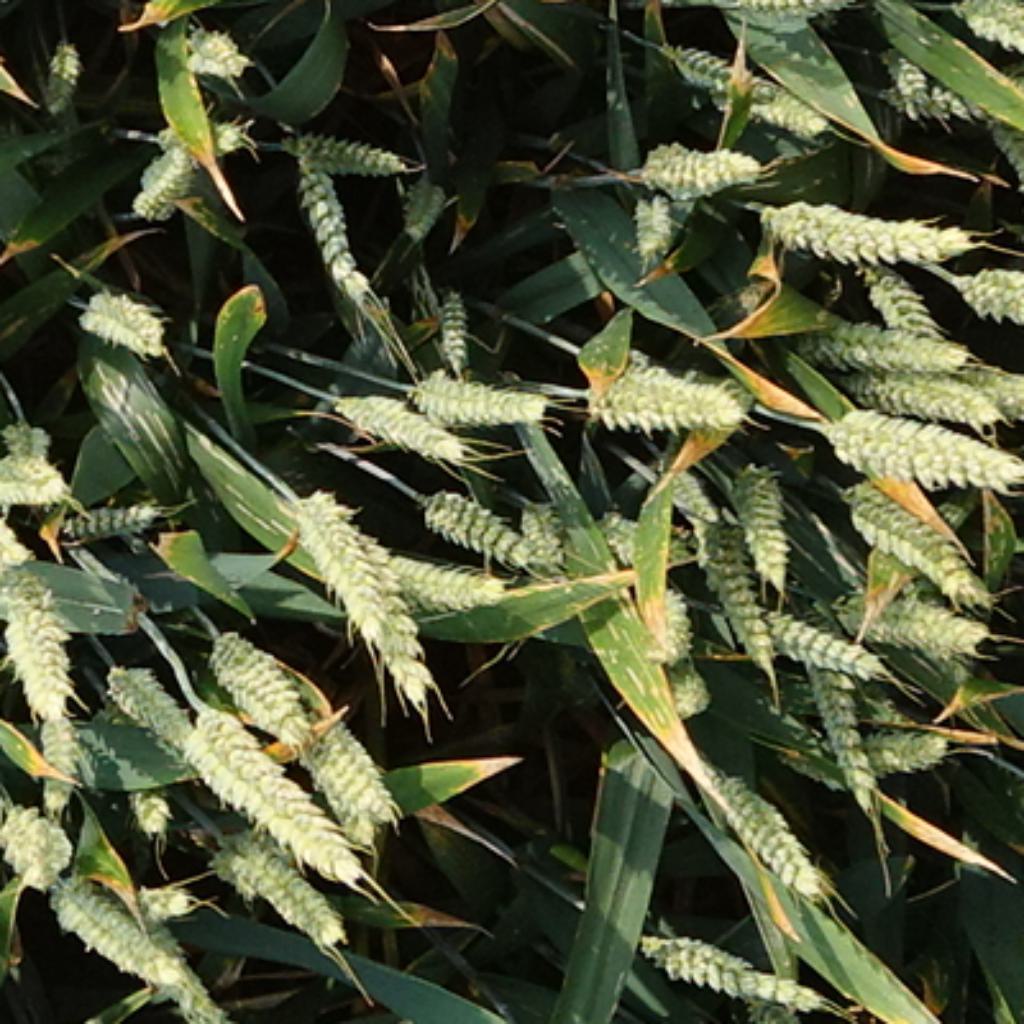
Country: France
Location: VSC
Wheat development stage: Filling - Ripening